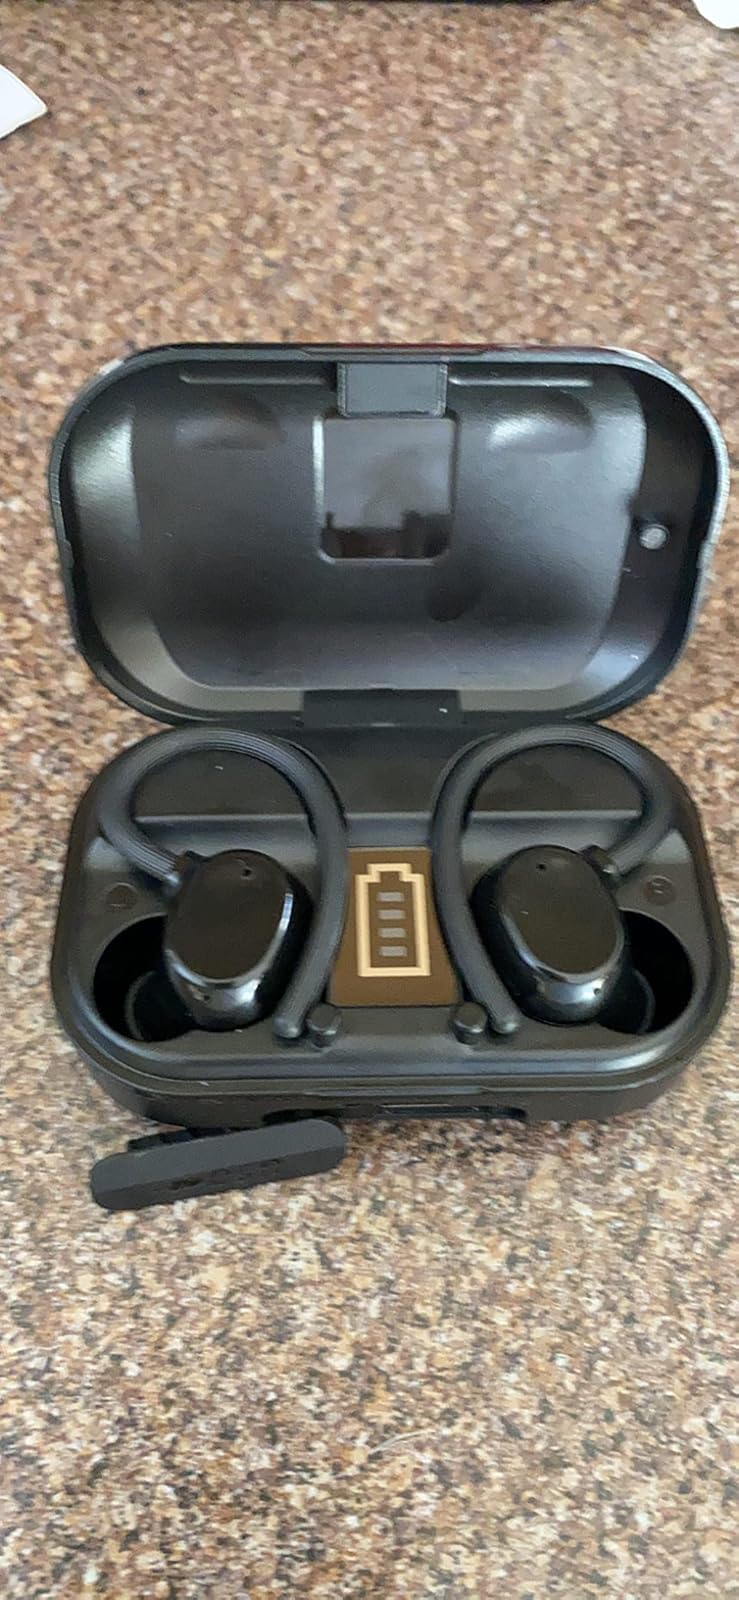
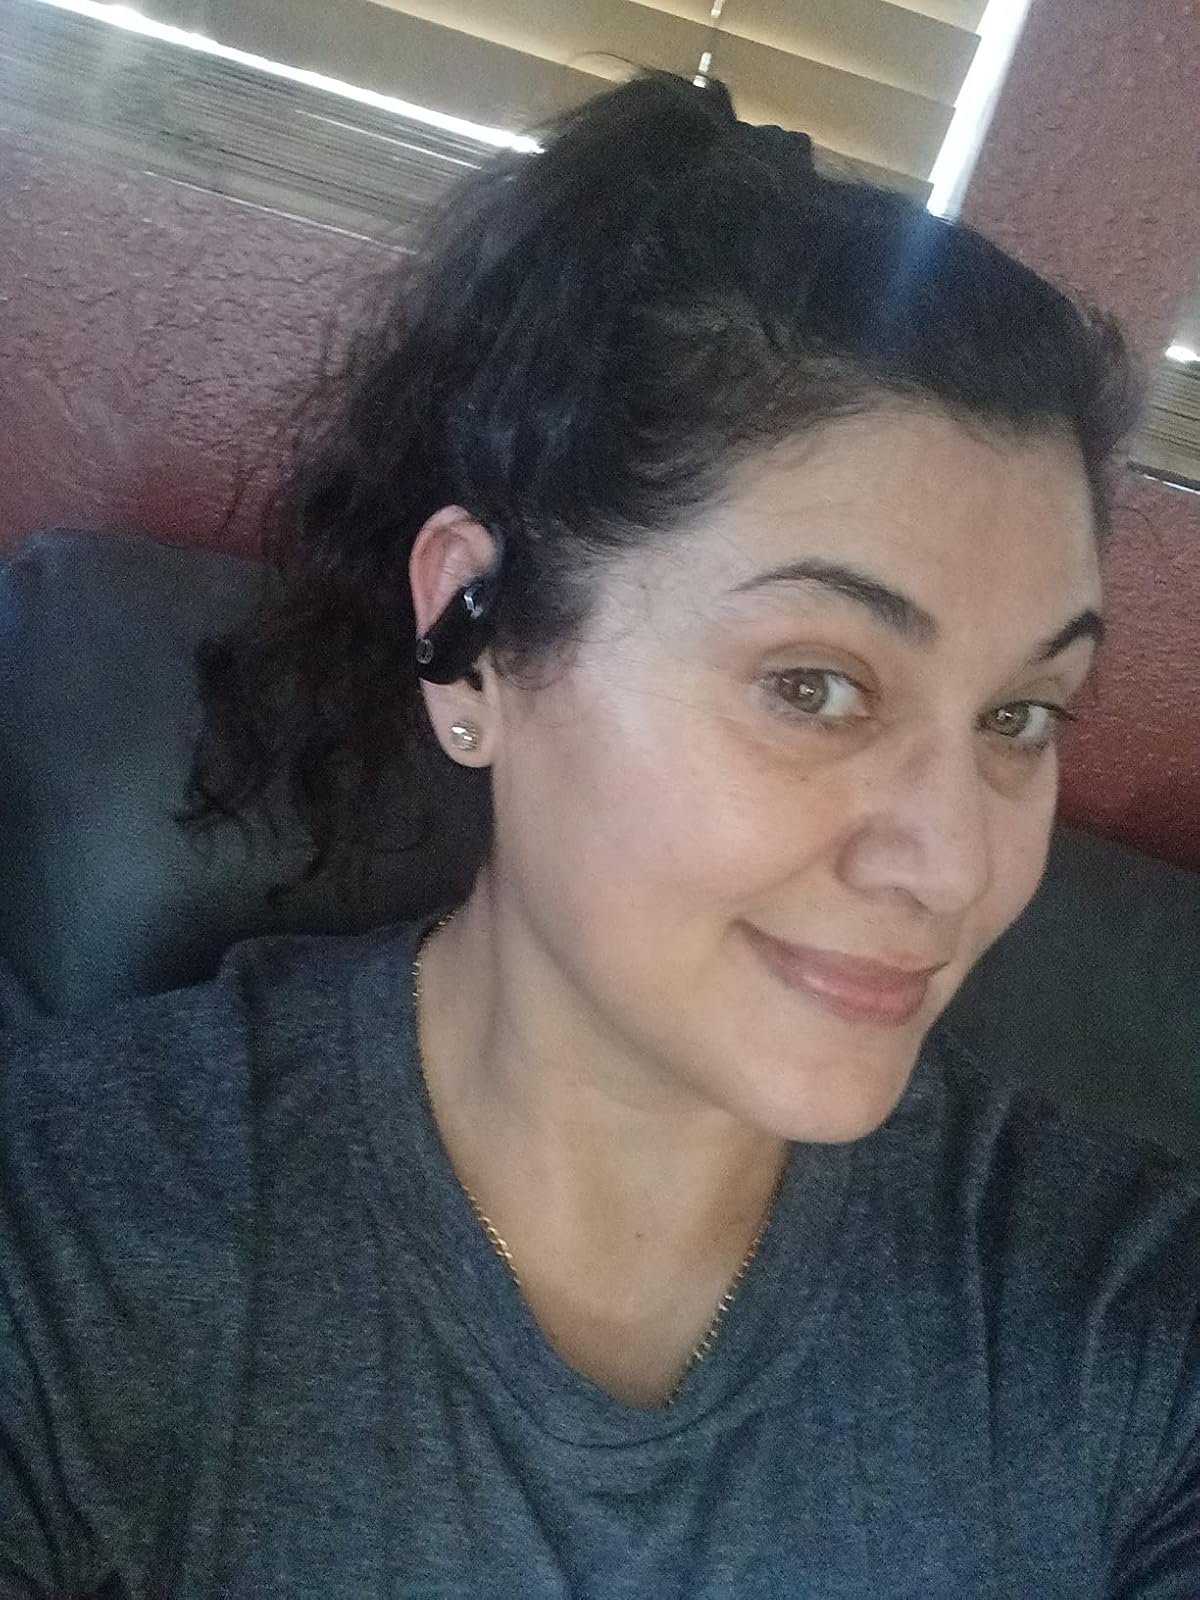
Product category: earbuds
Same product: no